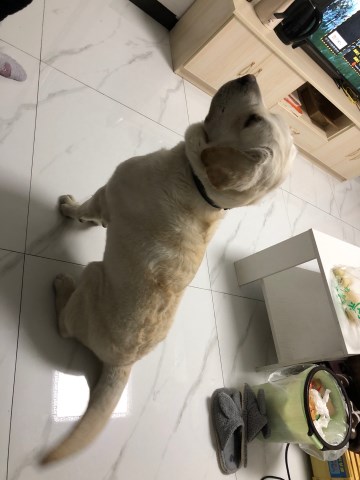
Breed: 3580-n000122-Labrador_retriever